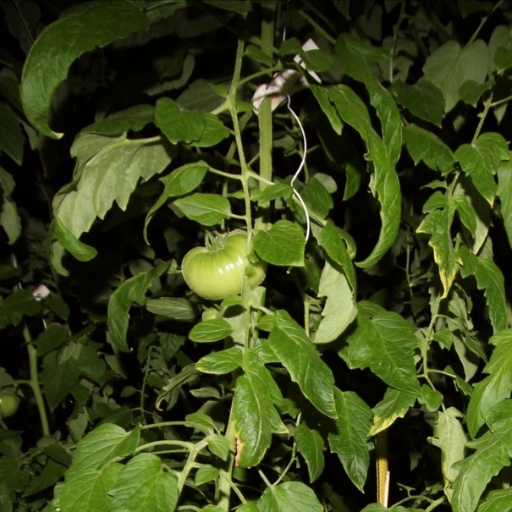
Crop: tomato